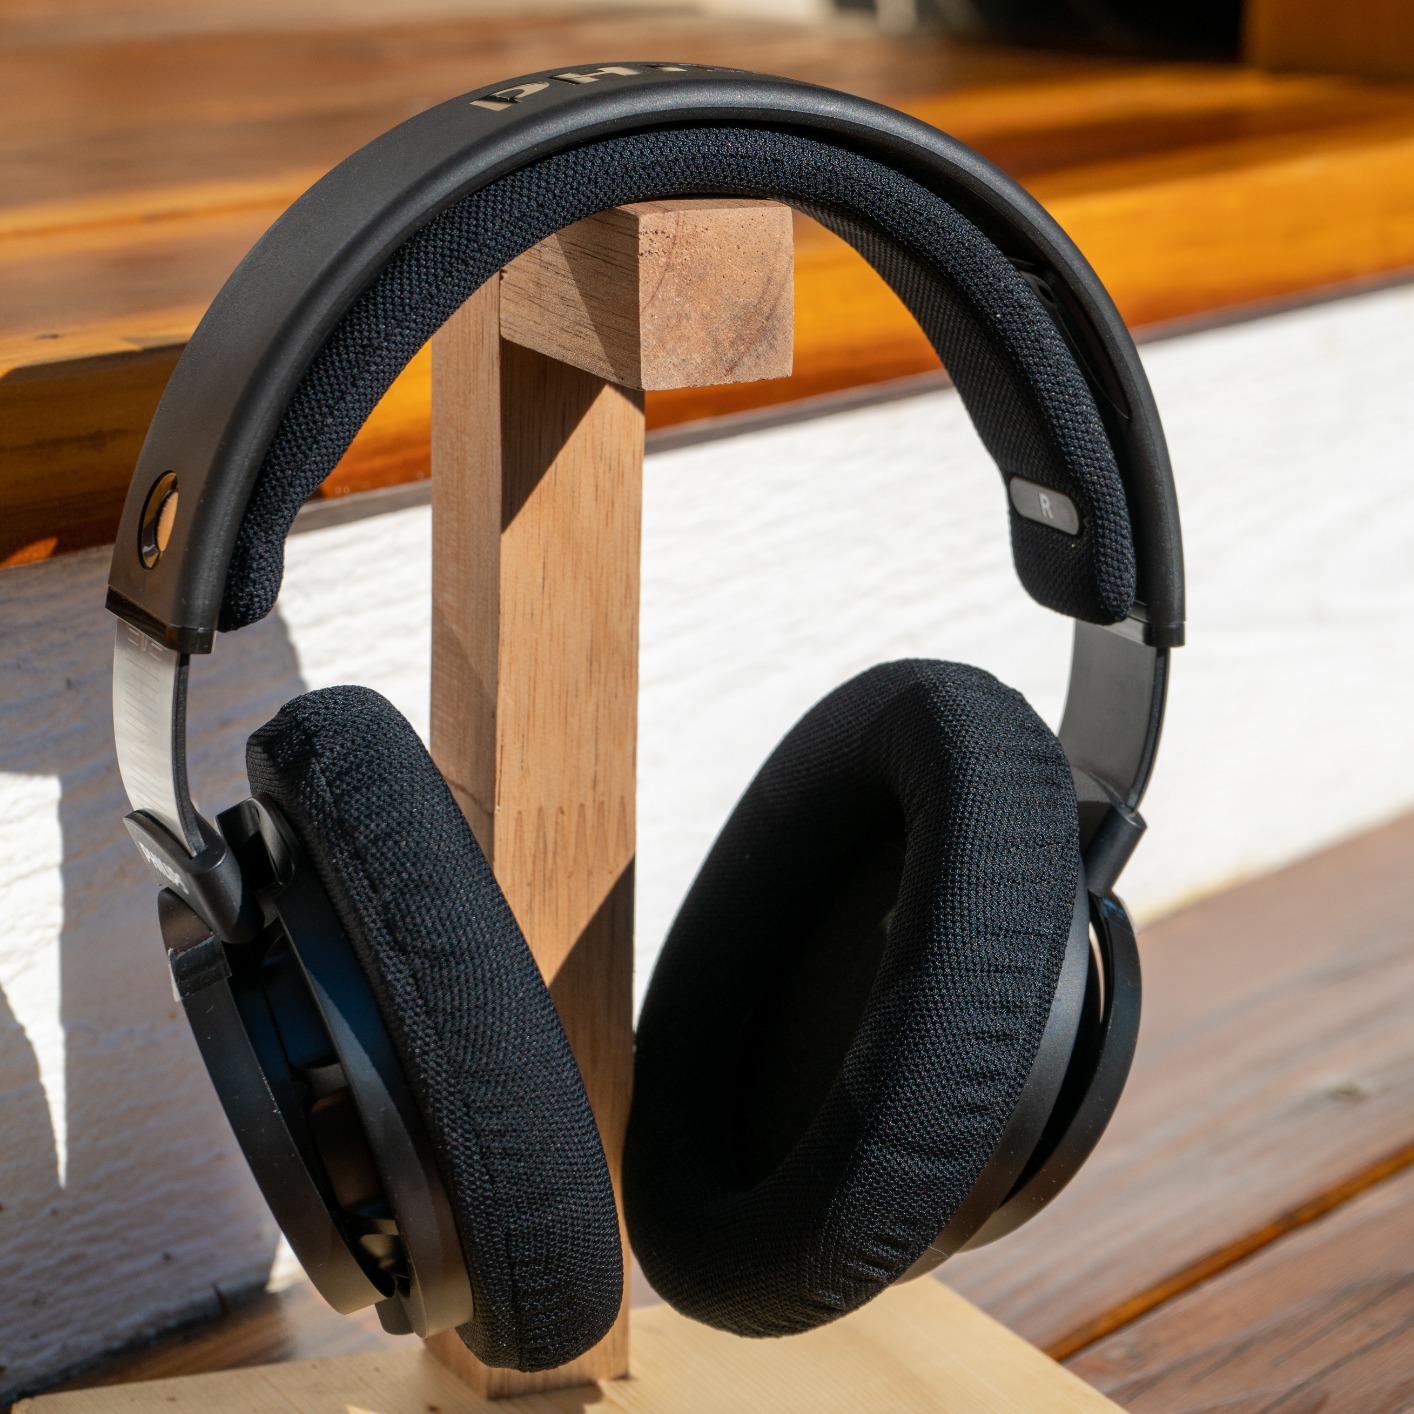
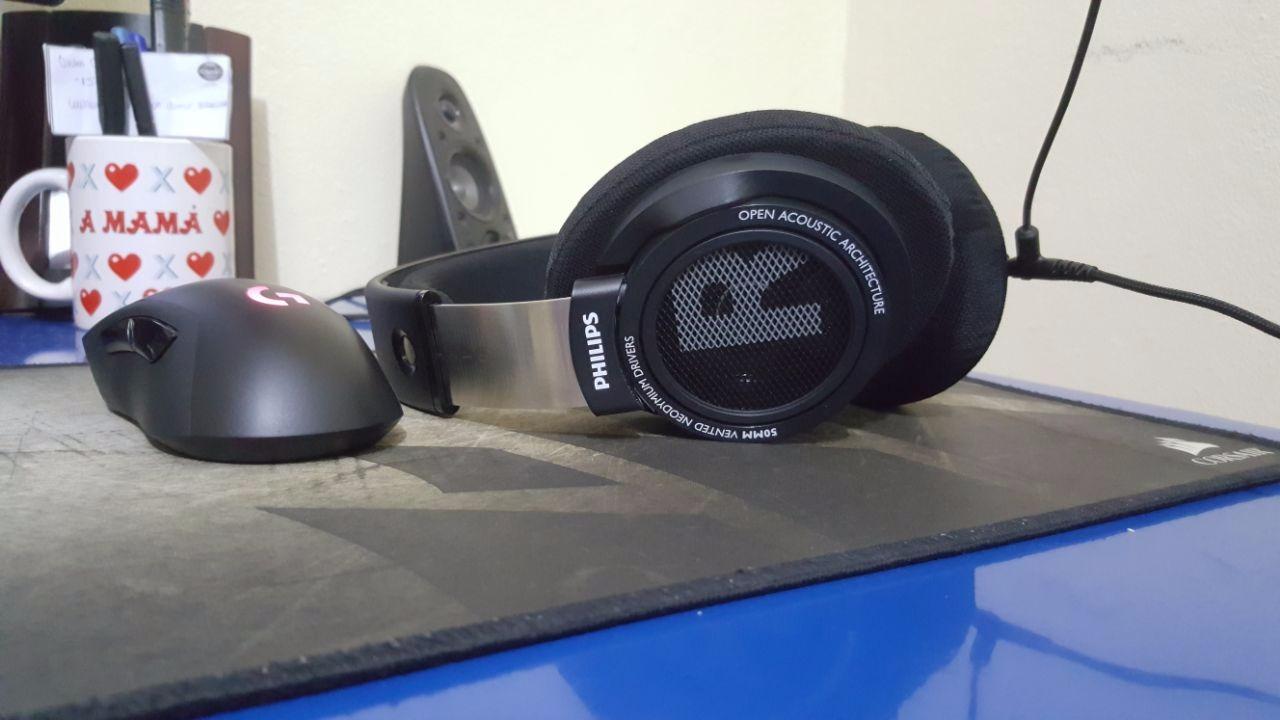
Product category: headphones
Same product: yes